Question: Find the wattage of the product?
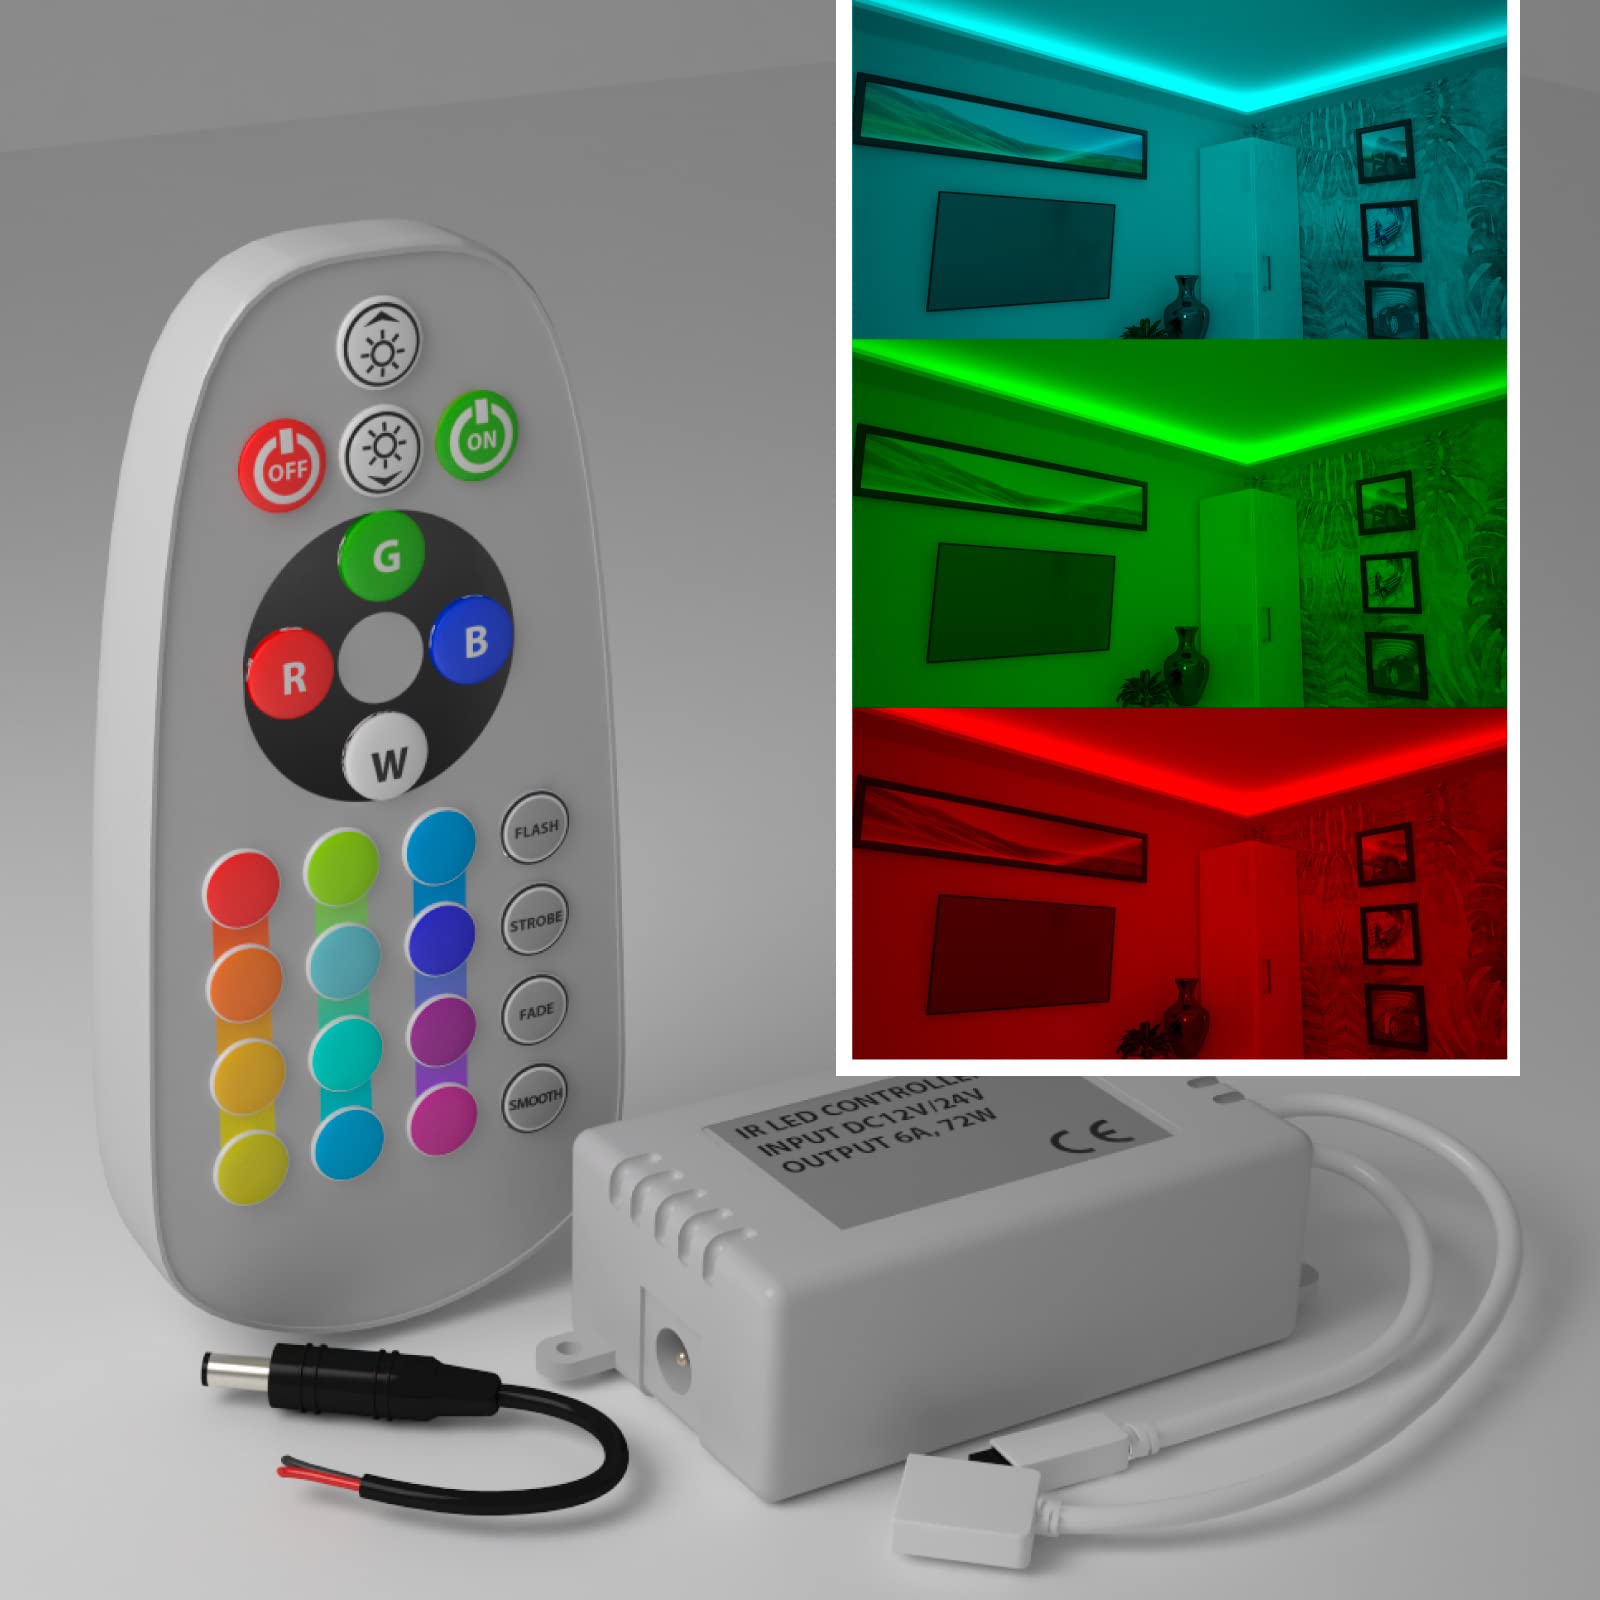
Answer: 72.0 watt